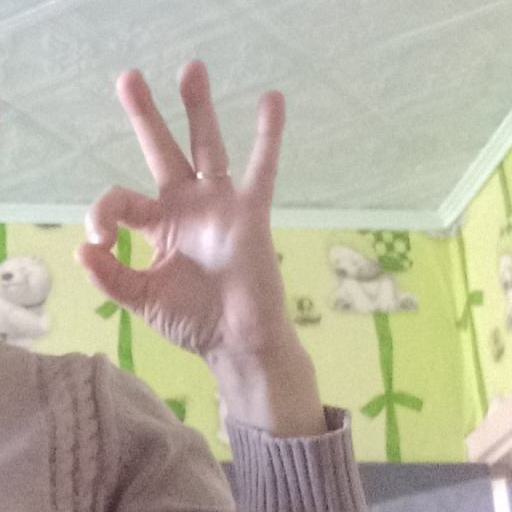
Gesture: ok